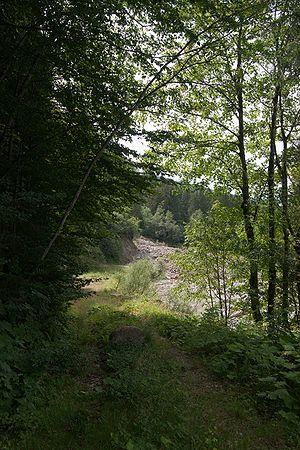
La Singine froide dans le canton de Berne en Suisse.